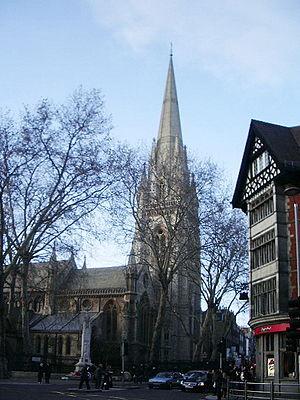
Sir George Gilbert Scott, est un architecte anglais. Il fut l'un des architectes les plus prolifiques qu'a produit le Royaume-Uni ayant construit, rénové ou agrandi pas moins de 800 édifices principalement religieux.